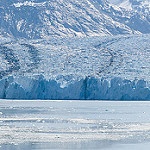
Scene: Outdoor